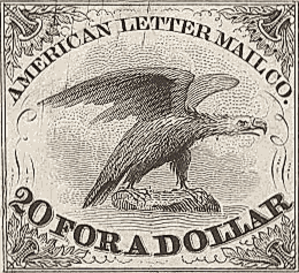
Le timbre privé est un type de timbre émis par un service postal privé précédant ou complétant l'action de la poste officielle. Il peut également être émis afin de remplacer un service existant défaillant.